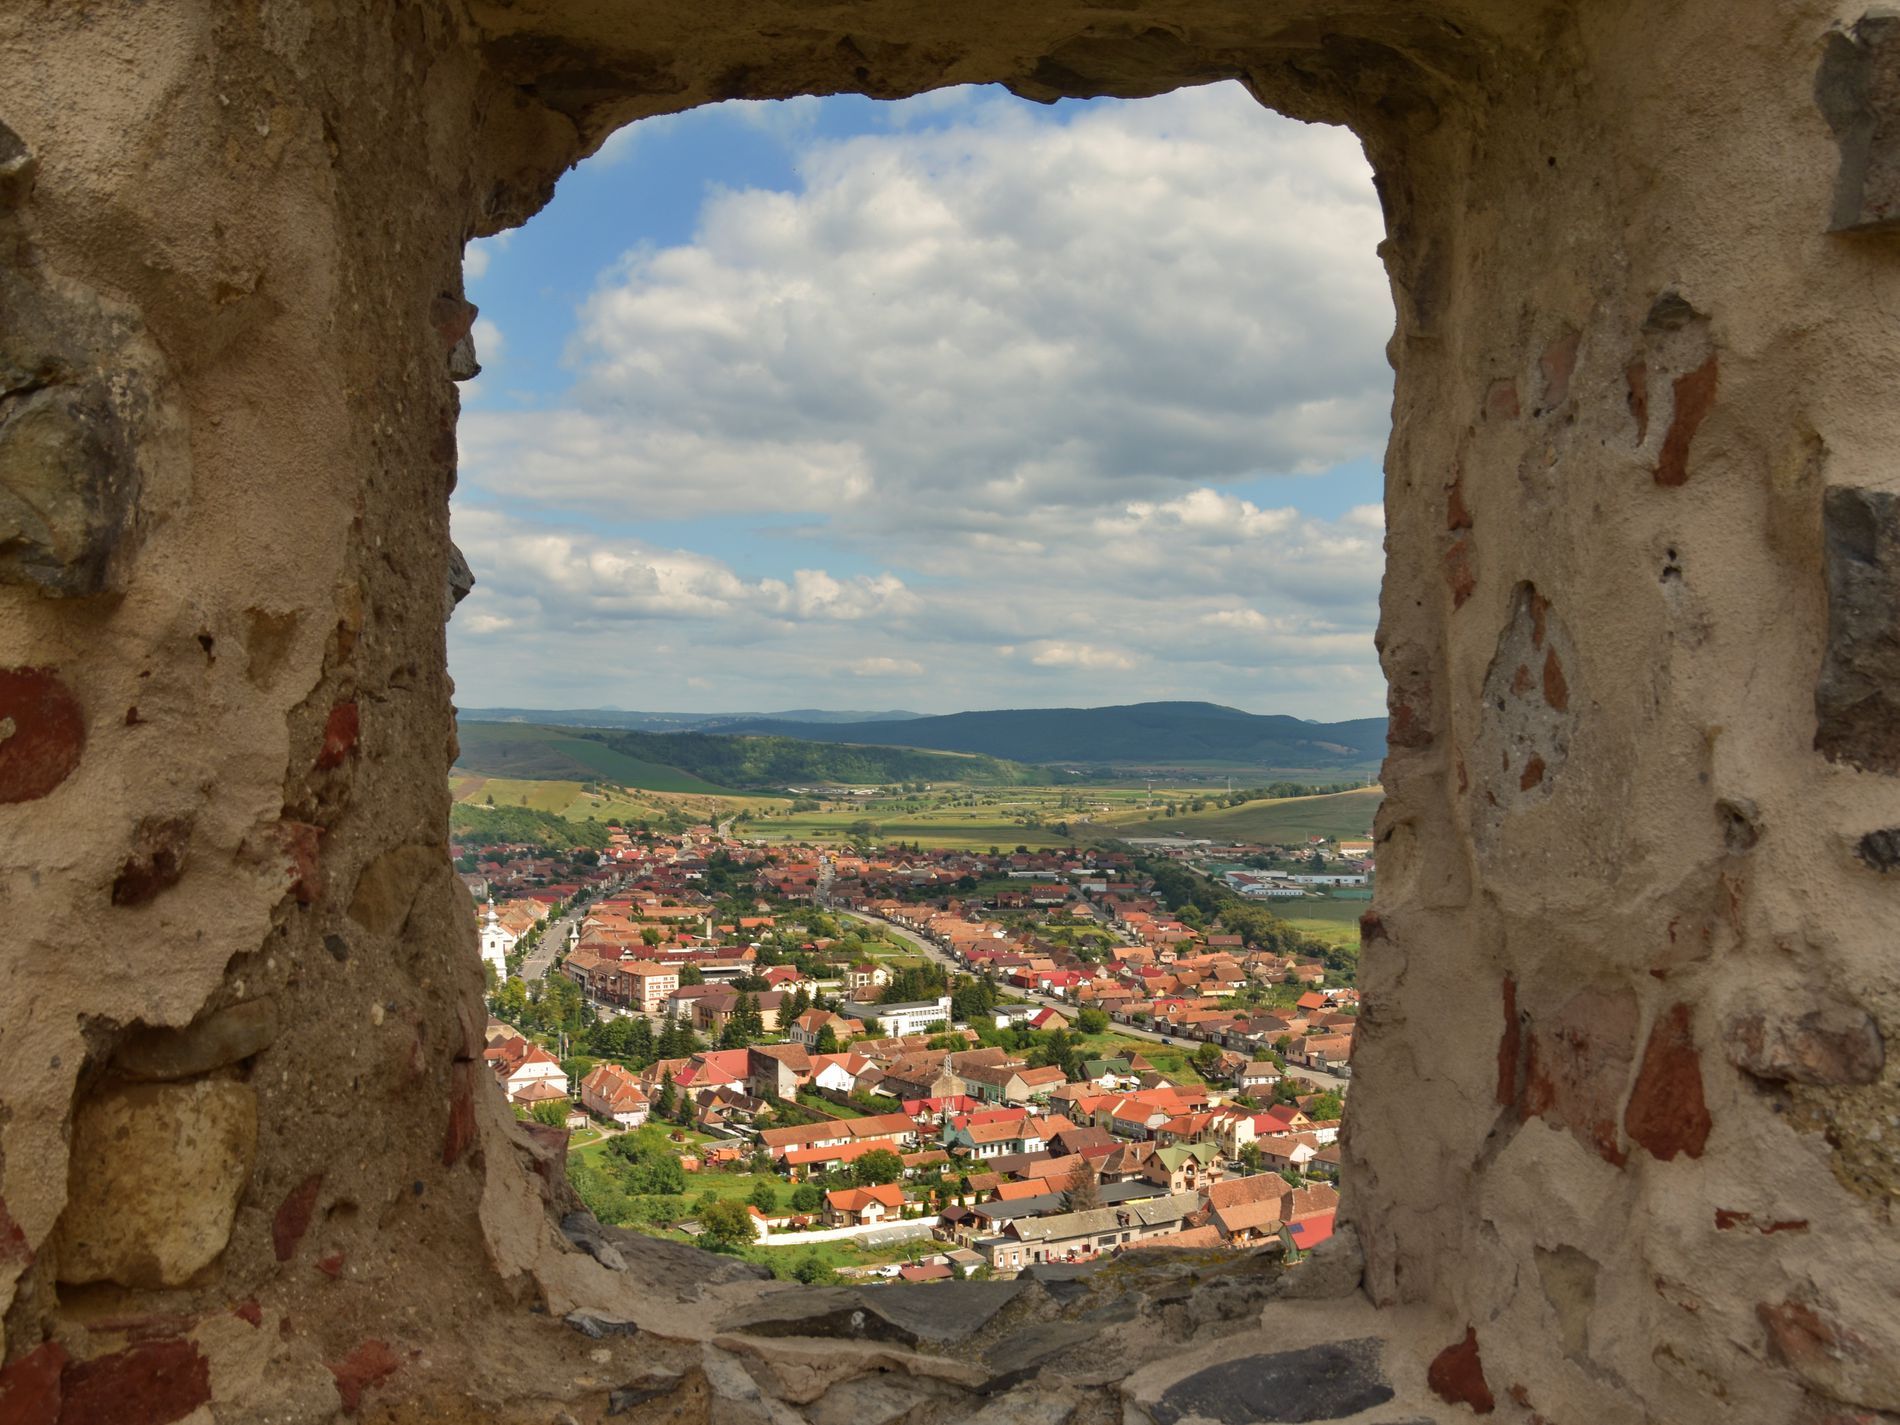
City Through Stone
The photo shows a view of a city, seen through a roughhewn opening in what appears to be an old stone structure, possibly a castle or citadel wall. Through this opening, a city appears with green mountains and green patches of vegetation with clear sky
the photography angle is framed view through an opening, mood is historical, lightning is natural daylight, illuminating the city and the distant landscape, and atmosphere is contrasting the old structure with the living city and nature.
Labels: Architecture, Building, Outdoors, Shelter, Rock, City, Nature, Sky, Landscape, Urban, Cloud, Scenery, Cityscape, Wall, Archaeology, Castle, Fortress, Housing, Neighborhood, Brick, Soil, Hole, Road, Street, Cliff, Path, Bunker, Countryside, House, Cumulus, Weather, Ruins, Roof, Condo, Horizon, green mountains, Roughhewn Opening
Camera: NIKON CORPORATION NIKON D3400
Lens: 18-250mm f/3.5-6.3, Sigma 18-250mm F3.5-6.3 DC Macro OS HSM
Aperture: F11
Exposure: 1/160 sec
ISO: 100
Focal length: 18.0 mm